Kate Beveridge

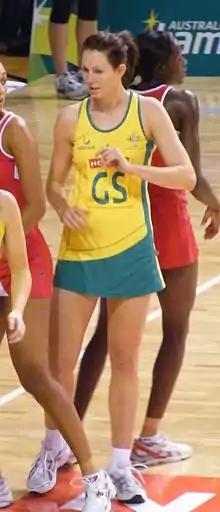
Beveridge in 2008

Kate Beveridge (born 25 July 1985) is a former Australian netball player who played in the ANZ Championship for the Adelaide Thunderbirds in 2008–2010, Melbourne Vixens in 2011–2012 and West Coast Fever in 2013-2017.